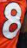
Number: 8